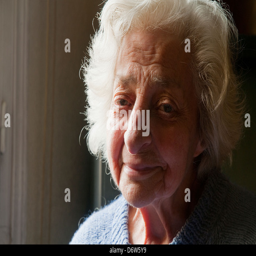
portrait of old woman smiling and looking at the camera .